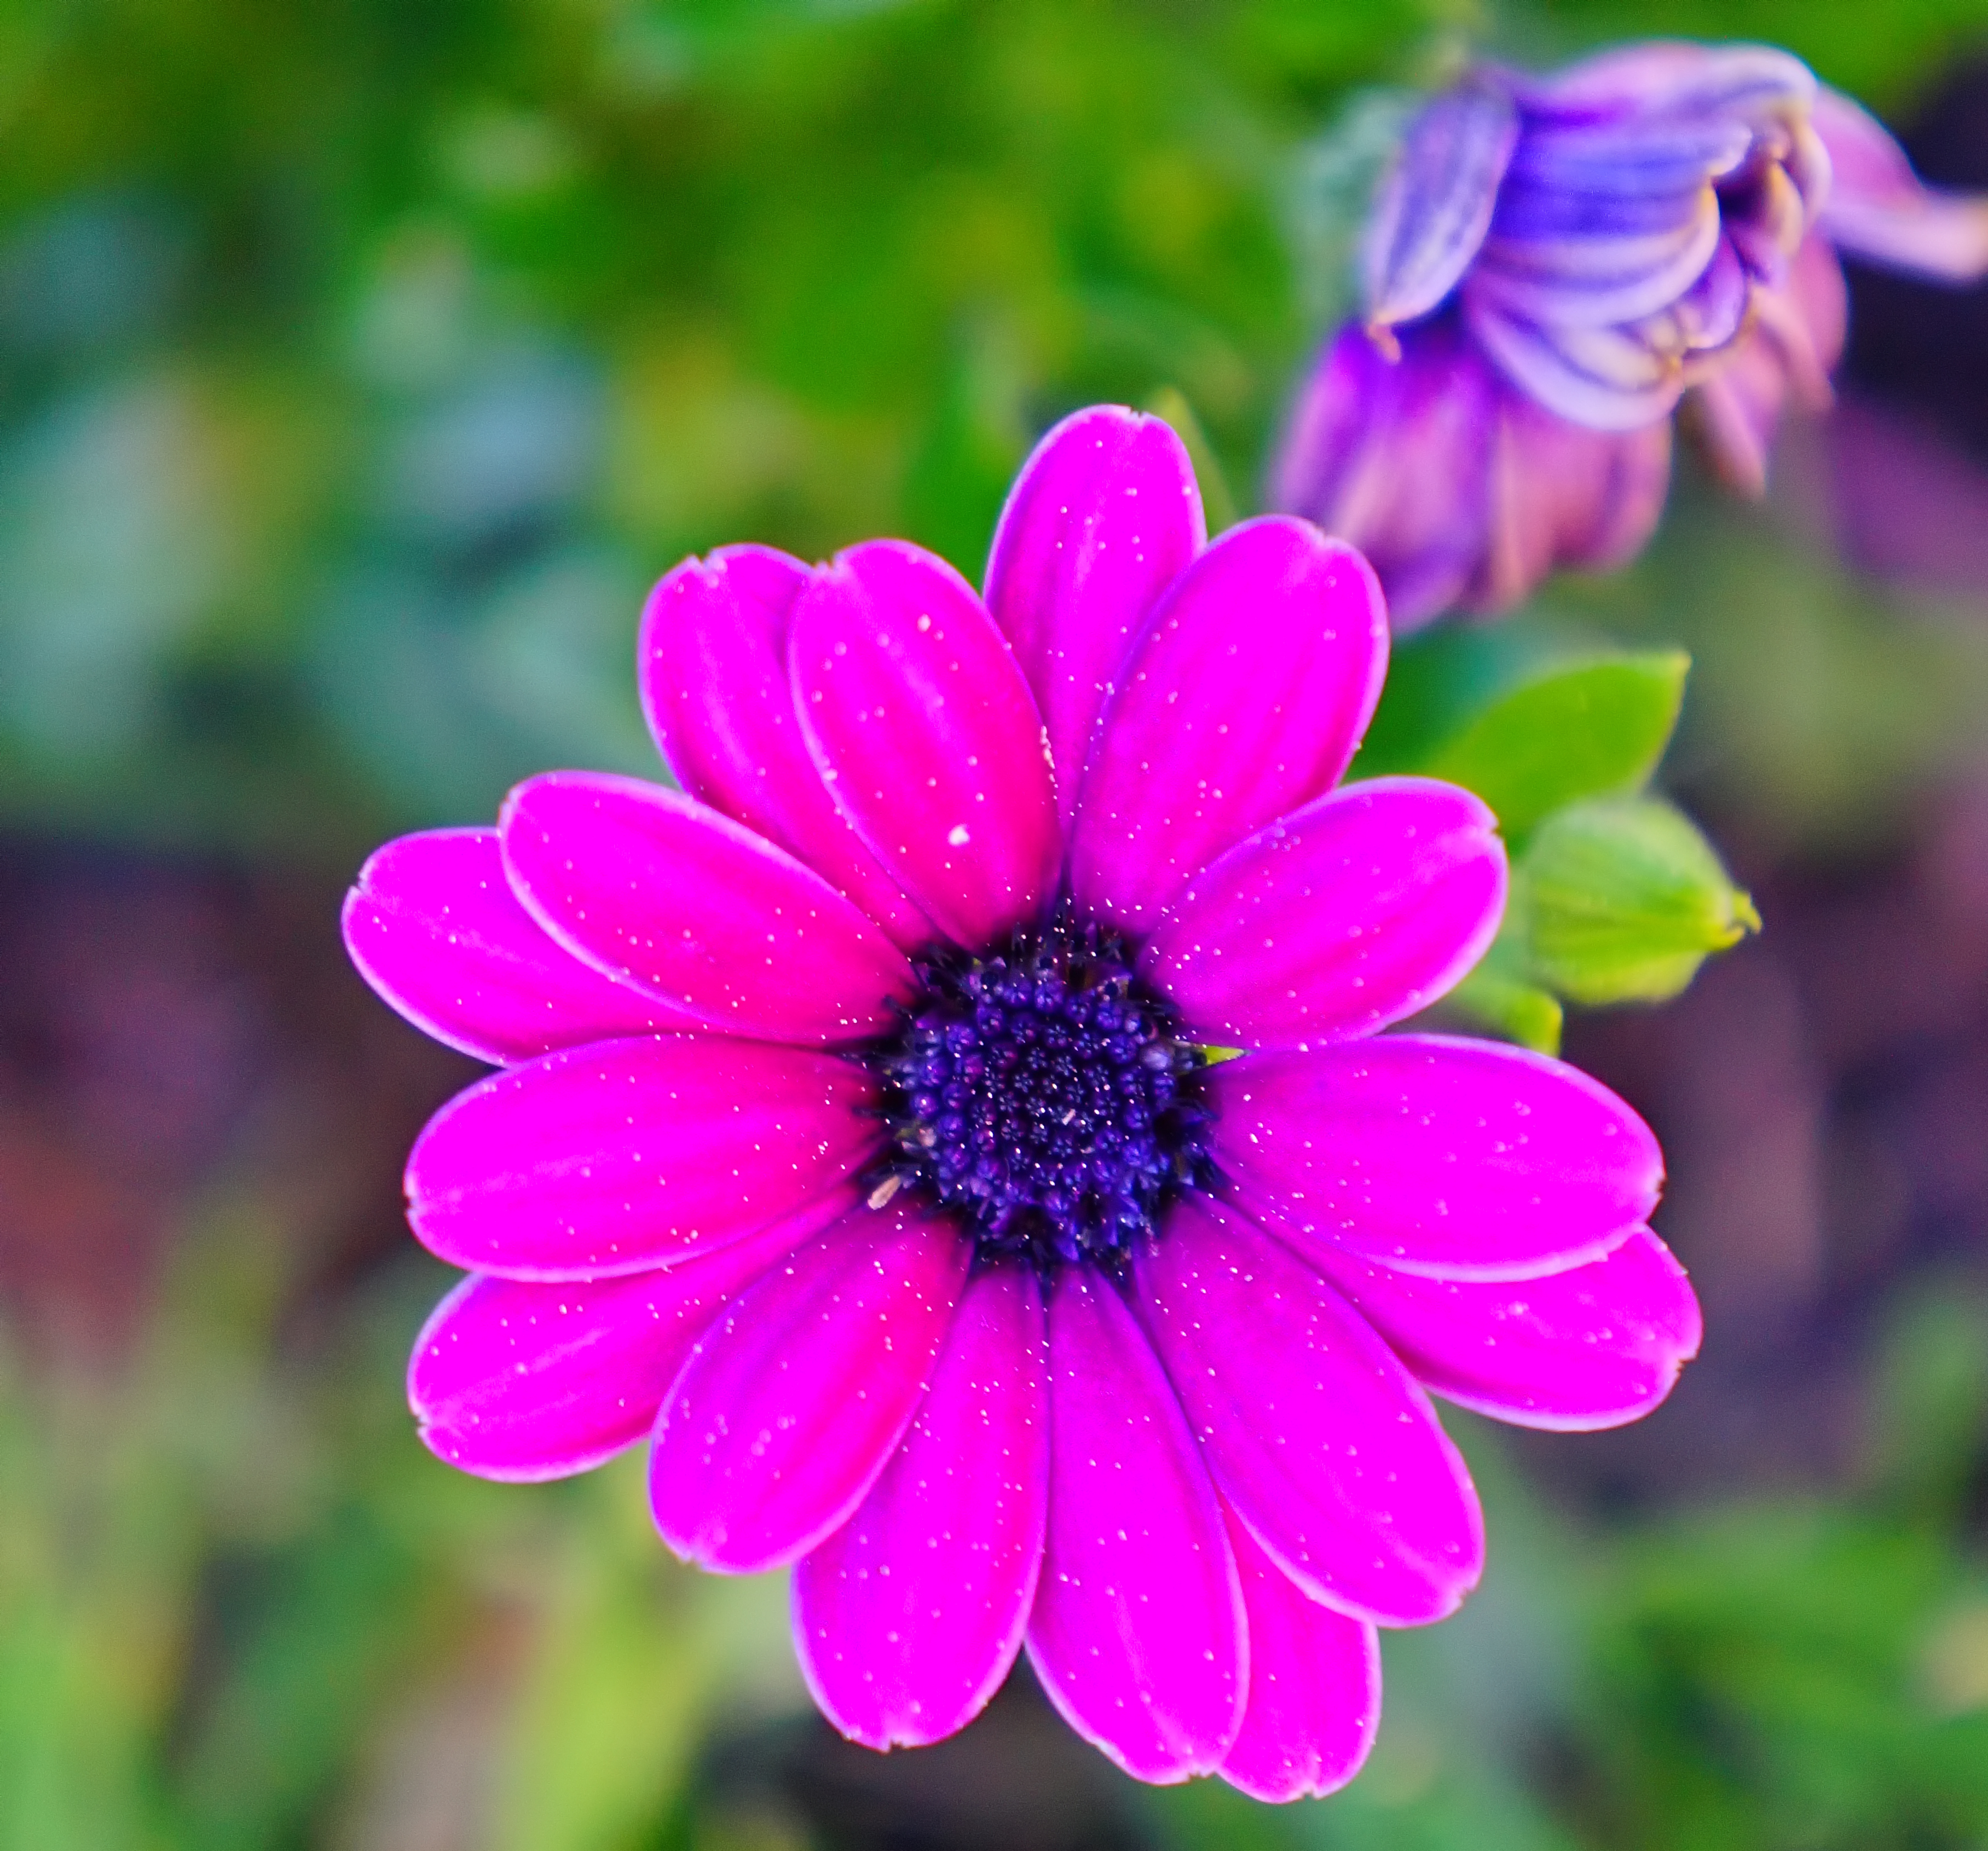
nature, blossom, plant, flower, petal, pink, flora, wildflower, finland, helsinki, macro photography, flowering plant, daisy family, annual plant, land plant, garden cosmos